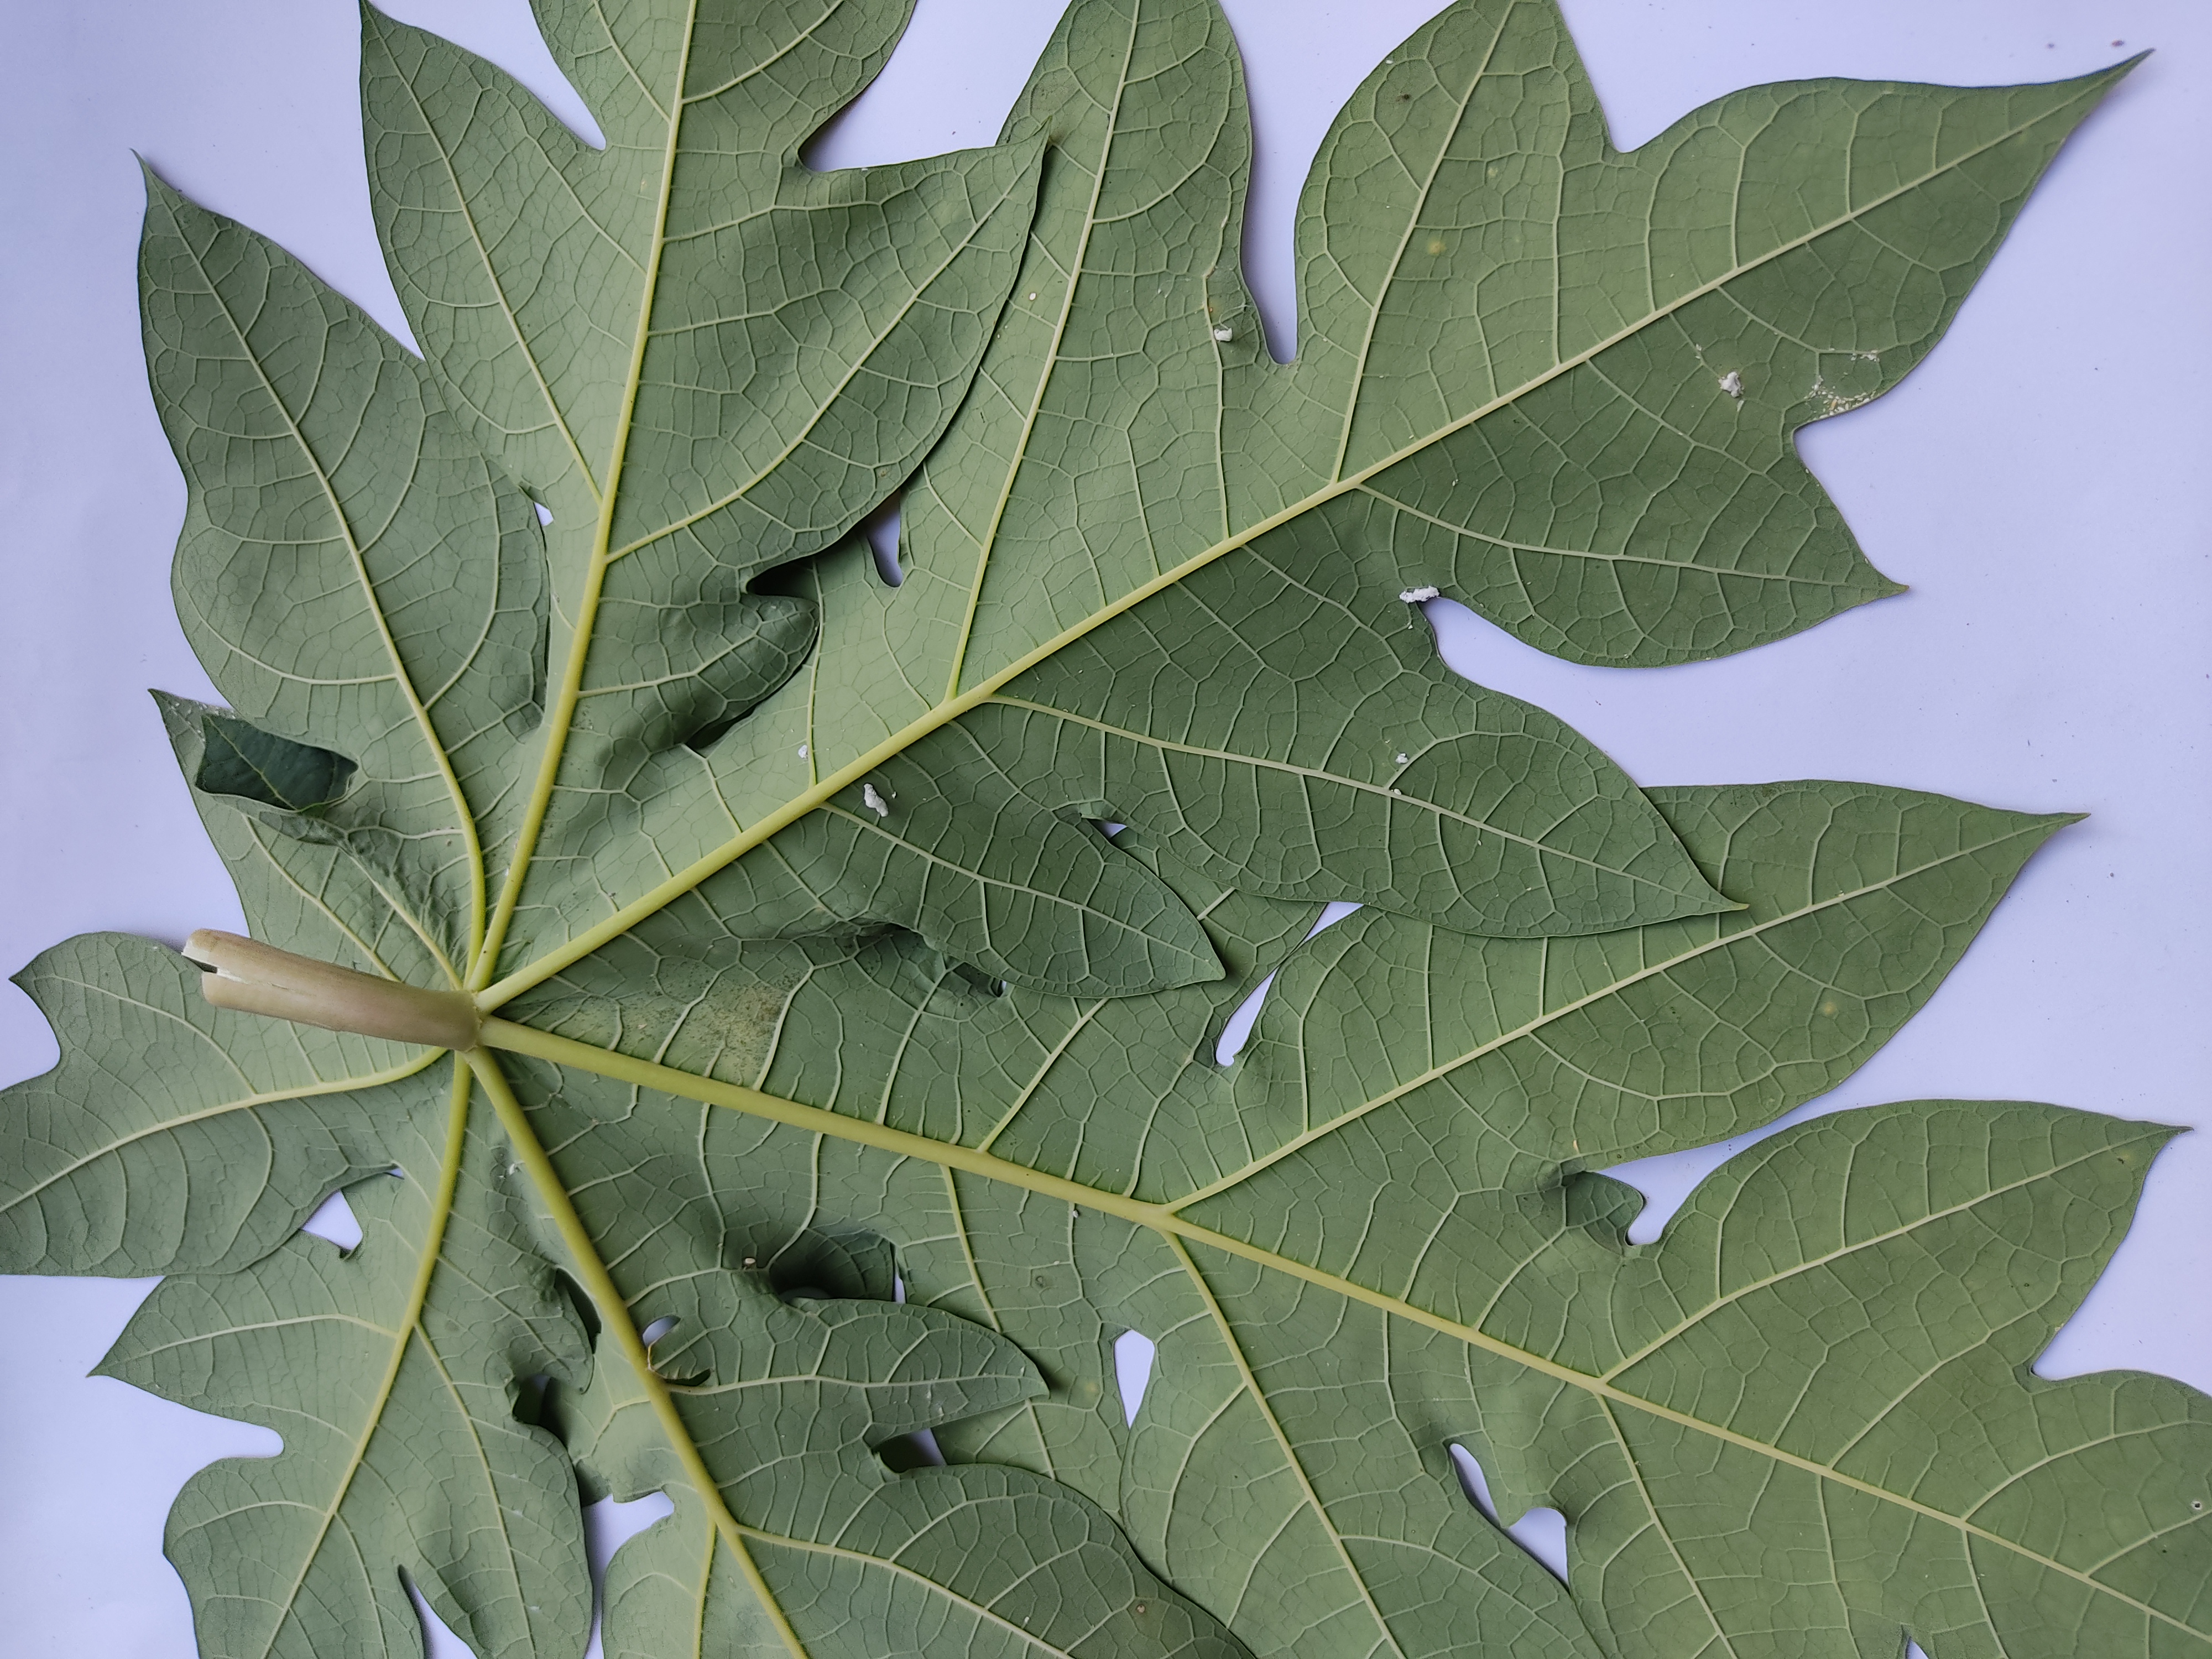
Label: Mealybug